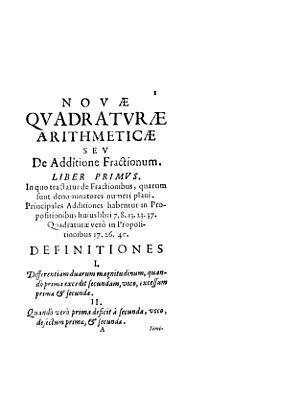
Pietro Mengoli, né à Bologne en 1626 ou 1627 et mort dans la même ville le 7 juin 1686, est un mathématicien italien du XVIIᵉ siècle, élève de Cavalieri, auquel il succède en 1647 à la chaire de mathématiques de l'université de Bologne. Il y restera professeur pendant 39 ans.